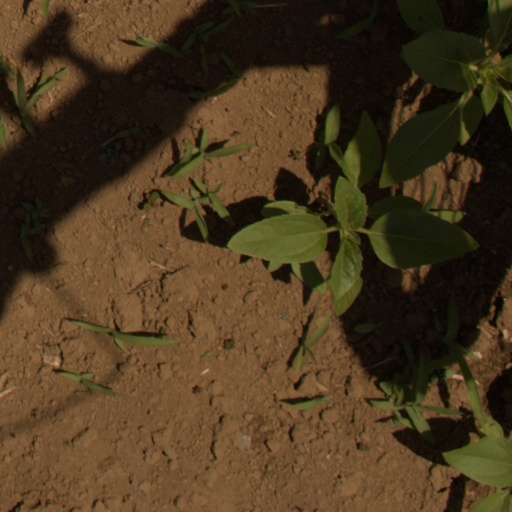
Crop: Jerusalem artichoke